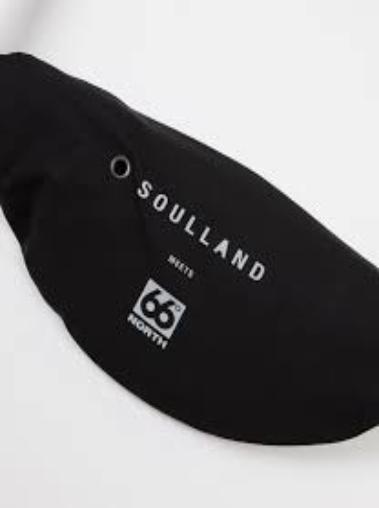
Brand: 66 North
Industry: Clothes